Henderson Island (Pitcairn Islands)

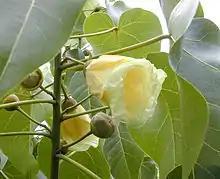
"Thespesia populnea"

Apart from five species bordering the beaches, including coconut palms, the vegetation is undisturbed. Henderson Island is covered by tall tangled scrub forest, more thinly covered in the central depression. It has 51 native species of flowering plants, ten of which are endemic to the island. Dominant tree species include coconut palms, "Pandanus tectorius"," Thespesia populnea" (miro), "Heliotropium foertherianum", "Cordia subcordata" (tou), "Guettarda speciosa", "Pisonia grandis", "Geniostoma hendersonense", "Nesoluma st-johnianum", "Hernandia stokesii", "Myrsine hosakae", and "Celtis sp."